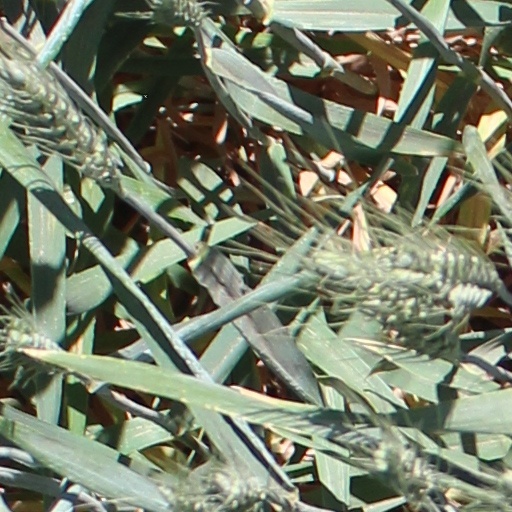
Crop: wheat